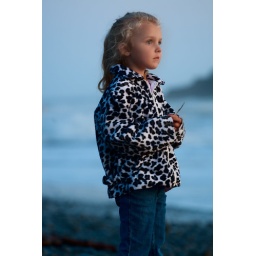
Pretty girl by the beach